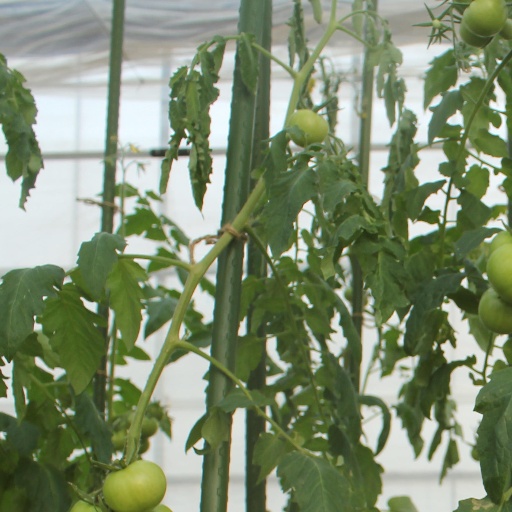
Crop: tomato